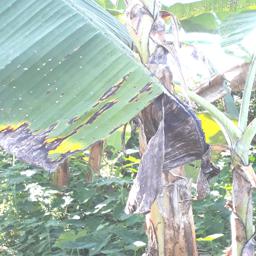
Label: BLACK SIGATOKA